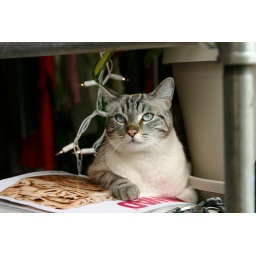
This fellow lives with a dog in a new clothing store in the mission. He seemed nonplussed with the customers or the dog.